John Buxton Knight

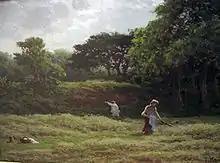
Gathering Hay (1893)

John William Buxton Knight RBA (1843 – 2 January 1908), English landscape painter, was born in Sevenoaks, Kent.